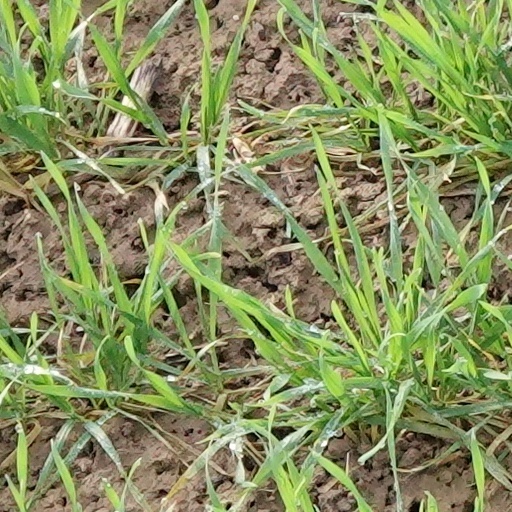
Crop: wheat